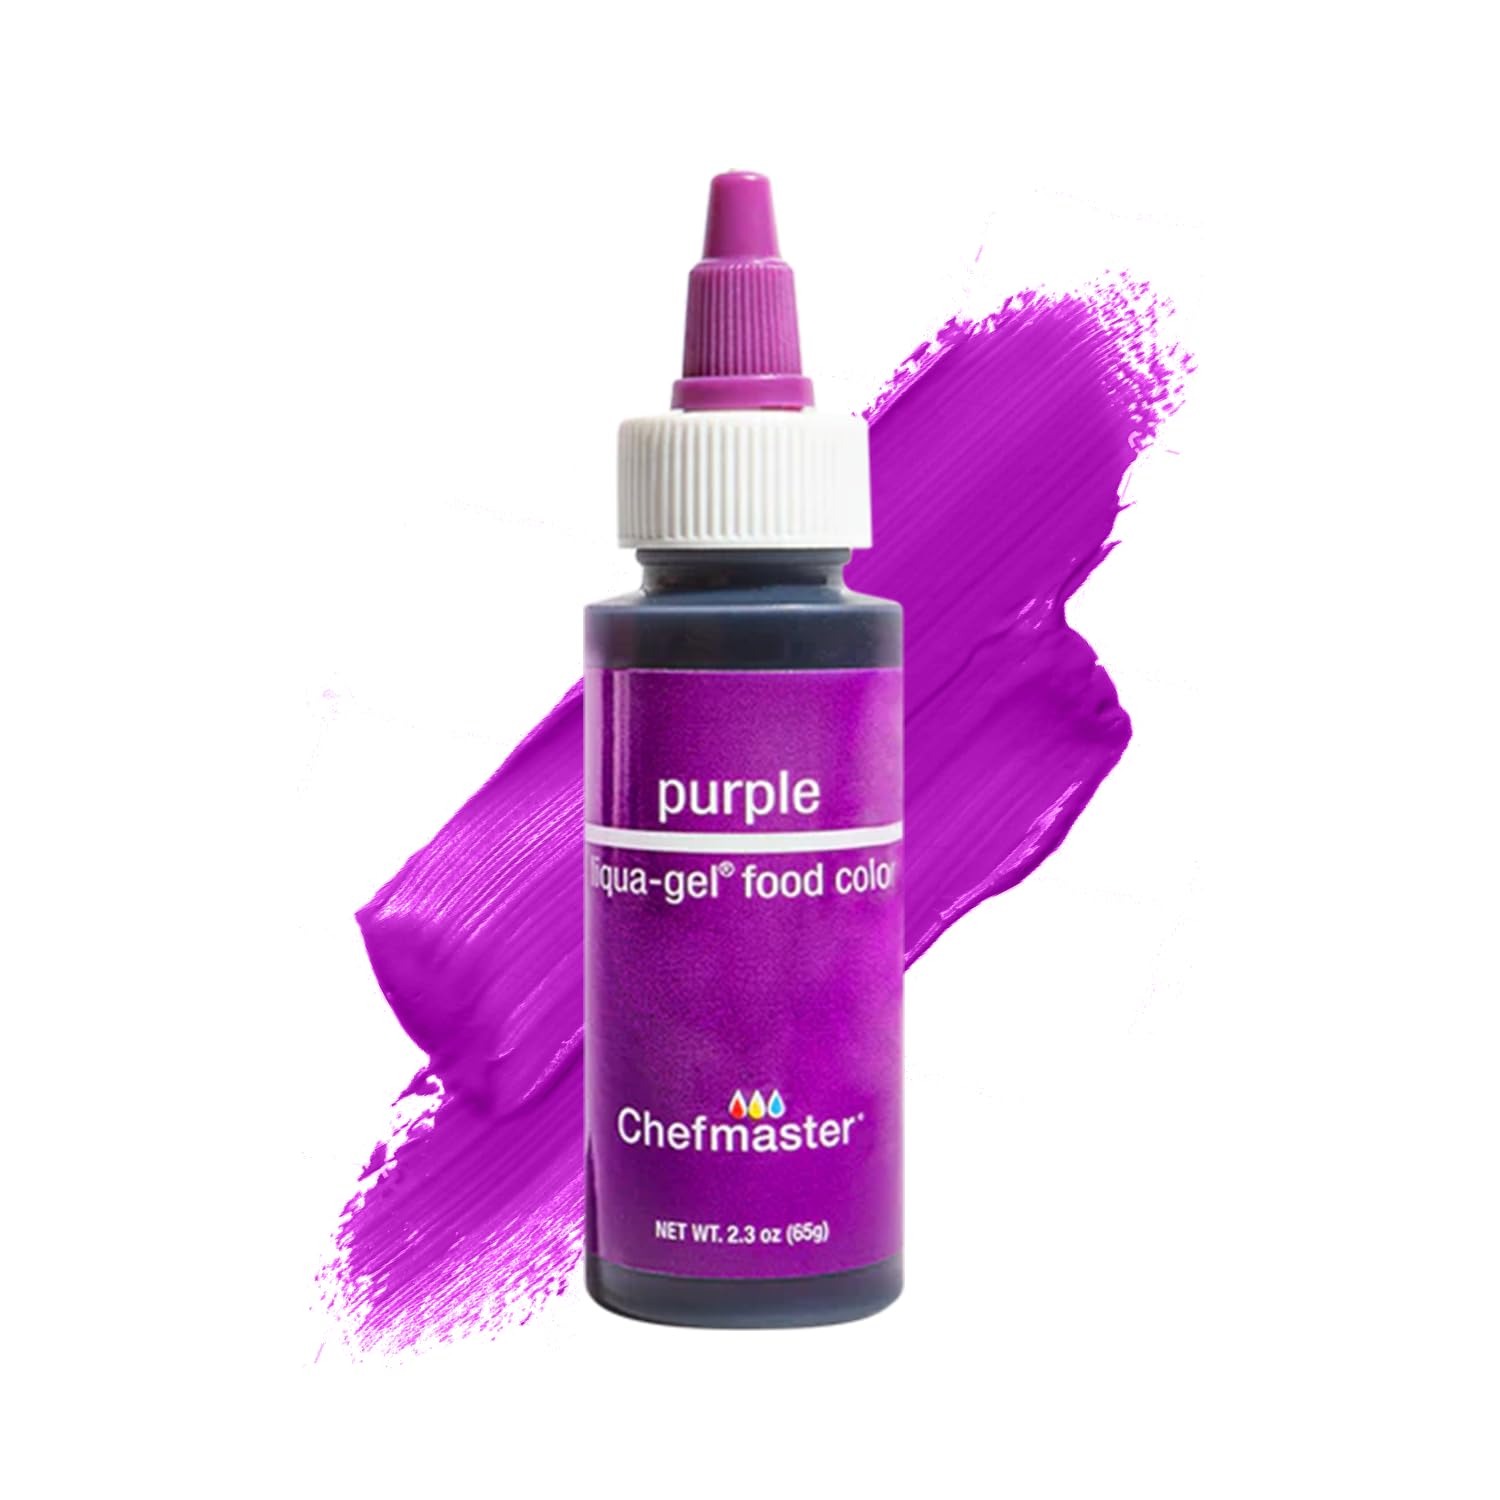
Item Name: Chefmaster Purple Liqua-Gel® Food Coloring | Vibrant Color | Professional-Grade Dye for Icing, Frosting, Fondant | Baking & Decorating | Fade-Resistant | Easy-to-Use | Made in USA | 2.3 oz
Bullet Point 1: Eye-Catching Color Premium blends add vivid, rich, fade-resistant, true-to-shade colors that are made specially for your baking and cake decorating. Our assortment of soft gel food coloring includes a rainbow of hues from neon, pastel, primary, and more. Mix our gels for a seemingly limitless color palette!
Bullet Point 2: Infinite Applications Let your creativity flow with colored icings, fondants, gum pastes, batters, cake frostings, and more. Amuse your kids with bright blue pancakes, join in the process of making slime, arts and crafts.
Bullet Point 3: Quality Ingredients Liqua-Gel food coloring is gluten-free, certified kosher, vegan-friendly, and halal. Our professional grade formula provides the tint you want without altering the taste, texture, or consistency of your finished baked goods.
Bullet Point 4: Highly Concentrated Liqua-Gel Each drop provides high impact, vibrant color. With a flip top lid and no-drip squeeze bottle, you can easily control the number of drops added.
Bullet Point 5: Manufactured in the USA With over 85 years of experience in coloring food products and overall, 120 years in the bakery industry, we pride ourselves on formulating blends to meet your one-of-a-kind creations. Our Chefmaster collection is made in Fullerton, CA.
Product Description: Let your imagination run wild with our high-quality Liqua-Gel Food Colorings! Chefmaster offers brilliant, fade-resistant hues in neon, pastel, primary, and more. Blend your own shades for a full spectrum of colors. These gels are an ideal choice for icing, frosting, fondant, and batter. Our professional-grade formula is gluten-free, certified kosher, vegan-friendly, and halal. Food-safe ingredients provide the concentrated color you want without changing the taste, texture, or consistency of your baked goods.
Value: 2.3
Unit: Fl Oz

Price: 10.99